Airline ticket

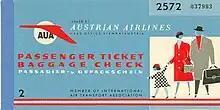
A ticket cover from Austrian Airlines, circa 1960s

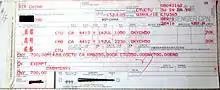
Air China's ticket for Domestic Service (from Chengdu Shuangliu International Airport to Kunming Wujiaba International Airport)

An airline ticket is a document or electronic record, issued by an airline or a travel agency, that confirms that an individual is entitled to a seat on a flight on an aircraft. The airline ticket may be one of two types: a "paper ticket", which comprises coupons or vouchers; and an electronic ticket (commonly referred to as an "e-ticket").